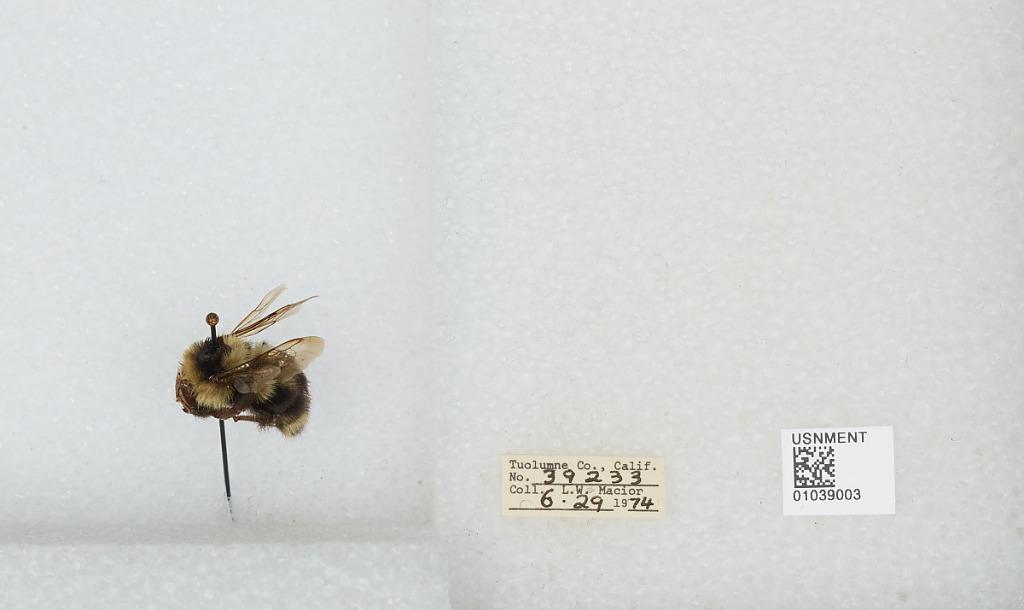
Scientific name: Bombus (Cullumanobombus) rufocinctus Cresson
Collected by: L. Macior
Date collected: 1974-6-29
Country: United States
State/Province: California
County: Tuolumne
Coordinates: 38.02, -119.93